Leitner-Poma

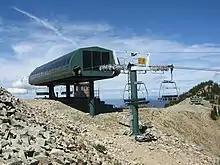
A 1988 Poma high speed quad, the Rainier Express lift, at Crystal Mountain, Washington

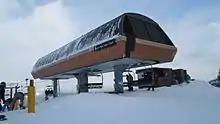
A 1990 Poma high speed quad, the Beaver Run SuperChair at Breckenridge Ski Resort, Colorado

Jean Pomagalski invented the detachable Pomalift surface tow in 1935, and first brought it to North America in 1952. The first North American Poma brand chairlift was installed in 1958 in Squaw Valley, California, for the 1960 Winter Olympics.